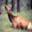
Label: deer